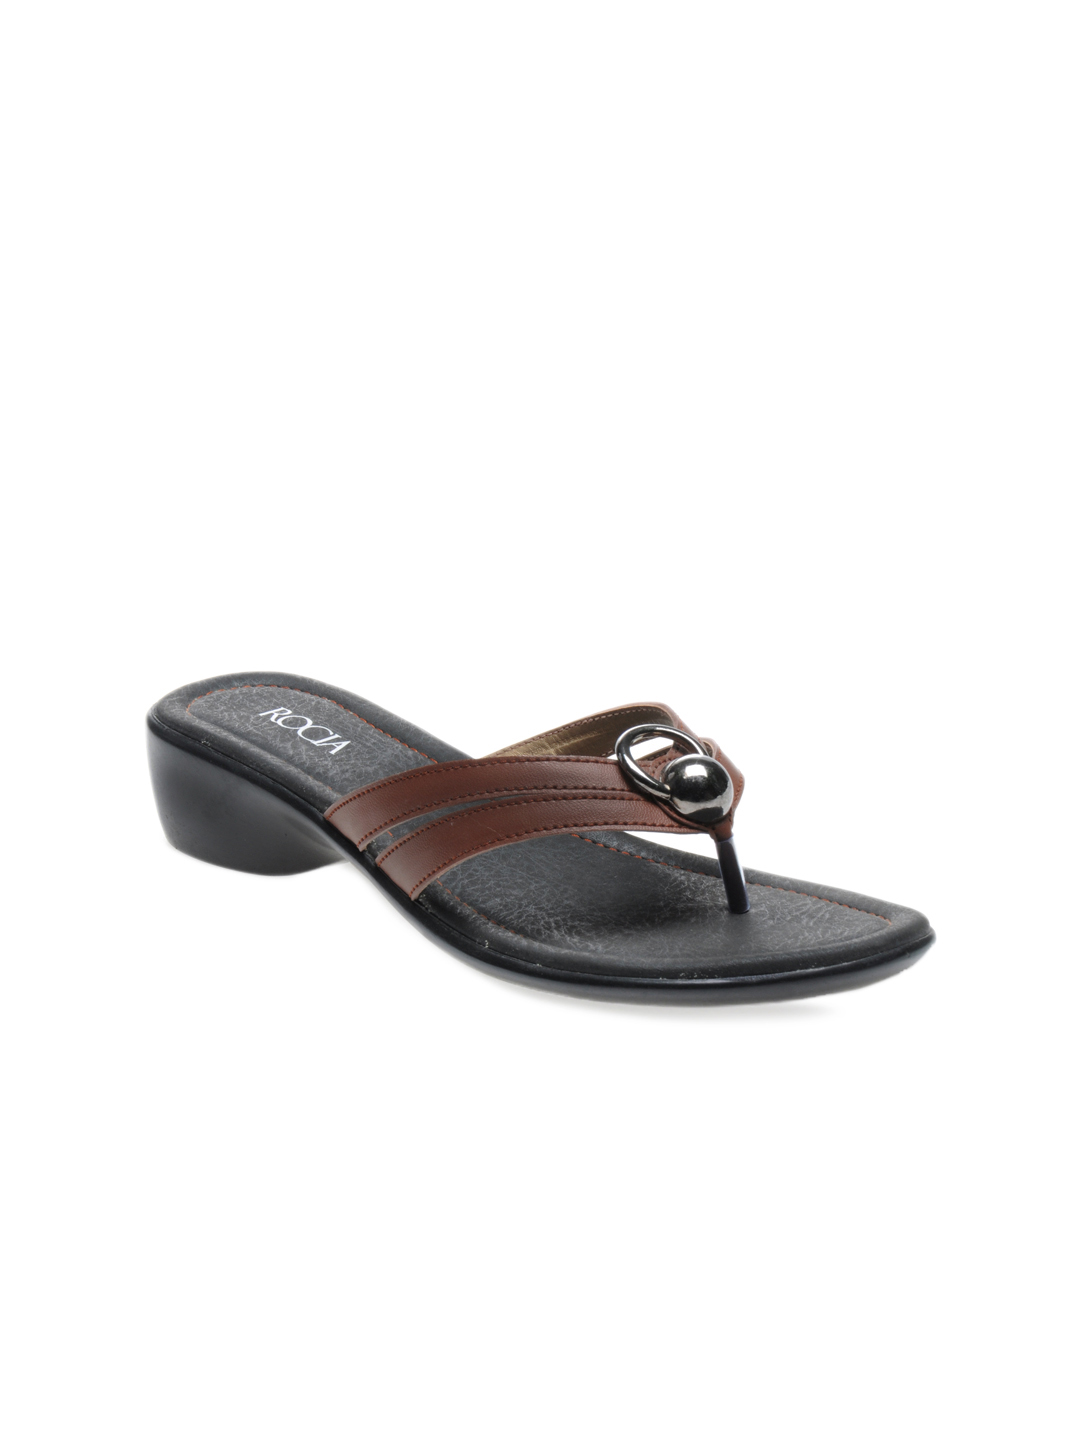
Rocia Women Brown & Black Sandals
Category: Footwear / Shoes / Flats
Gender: Women
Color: Brown
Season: Winter 2012
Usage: Casual